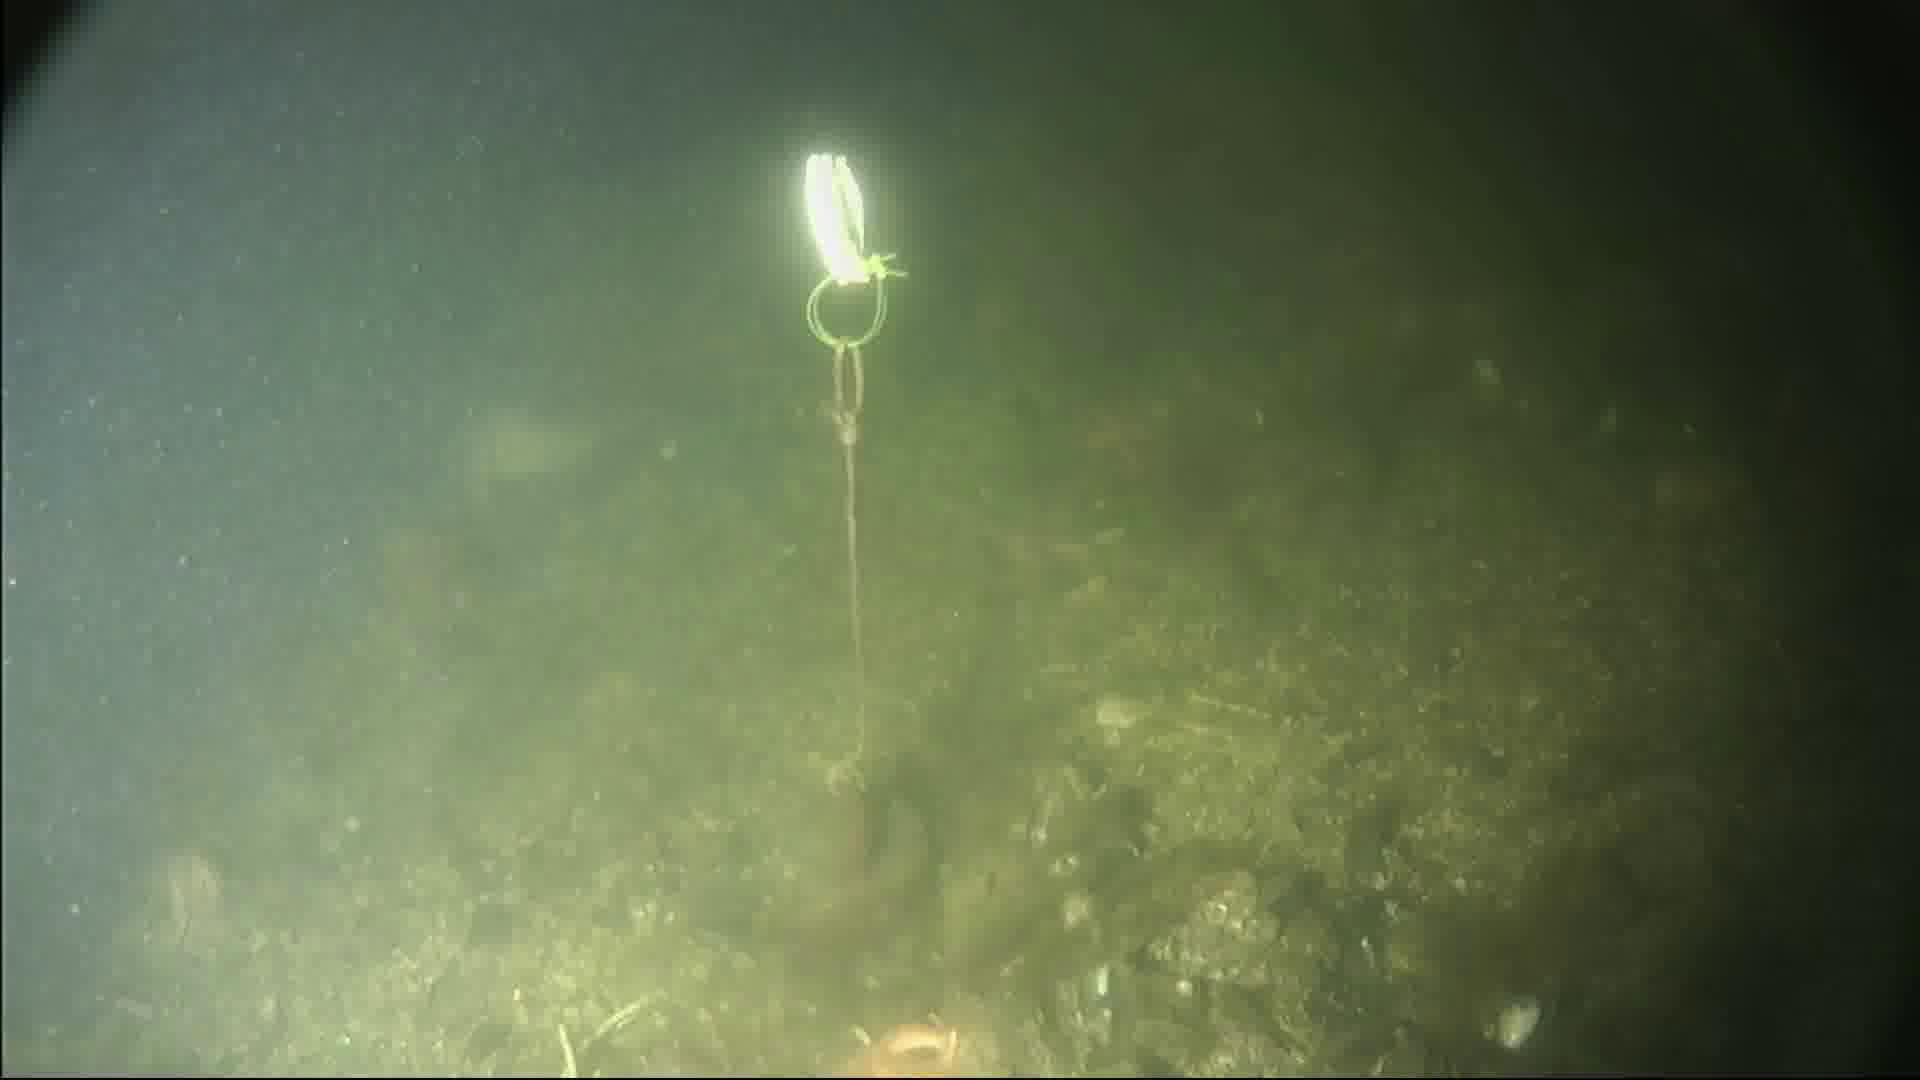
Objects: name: fish
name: starfish